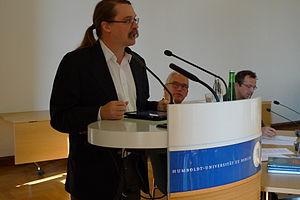
Jon Callas est un expert informatique américain cofondateur de PGP Corporation. Callas a une longue carrière dans le champ de la sécurité informatique et intervient souvent dans d'importantes conférences. Avant de travailler pour PGP Corporation, il a travaillé chez Counterpane Internet Security et était responsable scientifique du projet PGP originel fondé par Philip Zimmermann.